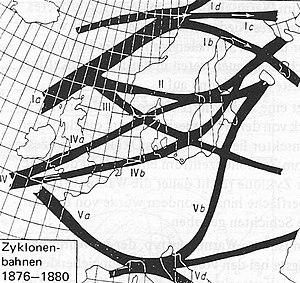
La météorologie de l'Europe obéit à un nombre limité de circulations atmosphériques qui reviennent de manière récurrente. Ces circulations sont conditionnées notamment par l'étalement en latitude du continent, du 36ᵉ au 71ᵉ parallèle nord, et la présence d'une vaste zone océanique et maritime qui modulent les contrastes de pression et de température. Le tout engendre la présence moyennée dans le temps d'une zone de haute pression subtropicale au sud et une zone de basse pression subpolaire, au nord. Quatre régimes circulatoires sont alors possibles suivant les positions relatives et l'intensité entre ces deux entités : circulation d'ouest faible ou forte, blocage météorologique entre les deux, et finalement dorsale.
Une dépression du golfe de Gênes est une zone de basses pressions qui se forme sur le golfe de Gênes à la suite d'un flux de nord-ouest.
Les tempêtes hivernales européennes sont des cyclones extratropicaux puissants qui affectent le continent européen donnant des vents violents et des précipitations intenses. Elles se forment surtout à la fin de l'automne et en hiver alors que le contraste de température entre la mer et l'air est le plus marqué. La moyenne saisonnière d’événement extrême de vent est de 4,6 tempêtes durant cette période.
Wilhelm Jacob van Bebber est un météorologiste allemand qui a contribué à la création des services météorologiques à destination du public et publié plus de 200 ouvrages scientifiques. Il fut membre du conseil d'administration de la Société météorologique allemande et à partir de 1887 membre de l'Académie allemande des sciences Leopoldina. Il avait été décoré de la croix de l'Aigle rouge et de l'ordre de la Couronne de 4ᵉ classe.